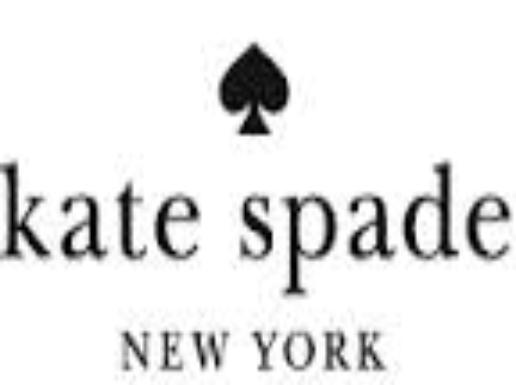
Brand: KATE SPADE-2
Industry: Clothes